Valkyrie

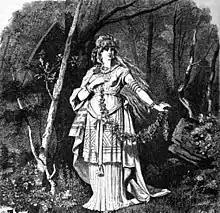
"Freya" (1882) by Carl Emil Doepler

Various theories have been proposed about the origins and development of the valkyries from Germanic paganism to later Norse mythology. Rudolf Simek suggests valkyries were probably originally viewed as "demons of the dead to whom warriors slain on the battlefield belonged", and that a shift in interpretation of the valkyries may have occurred "when the concept of Valhalla changed from a battlefield to a warrior's paradise". Simek says that this original concept was "superseded by the shield girls—Irish female warriors who lived on like the "einherjar" in Valhall." Simek says that the valkyries were closely associated with Odin, and that this connection existed in an earlier role as "demons of death". Simek states that due to the shift of concept, the valkyries became popular figures in heroic poetry, and during this transition were stripped of their "demonic characteristics and became more human, and therefore become capable of falling in love with mortals [...]." Simek says that the majority of the names of the valkyries point to a warlike function, that most of valkyrie names do not appear to be very old, and that the names "mostly come from poetic creativity rather than from real folk-belief."